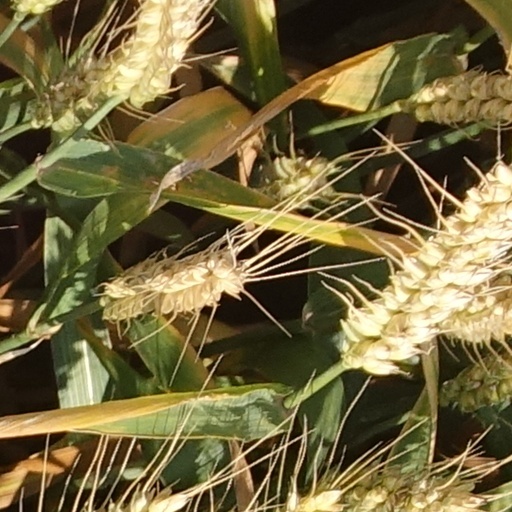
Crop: wheat